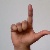
The image shows a hand gesture representing the letter 'L' in Indian Sign Language.